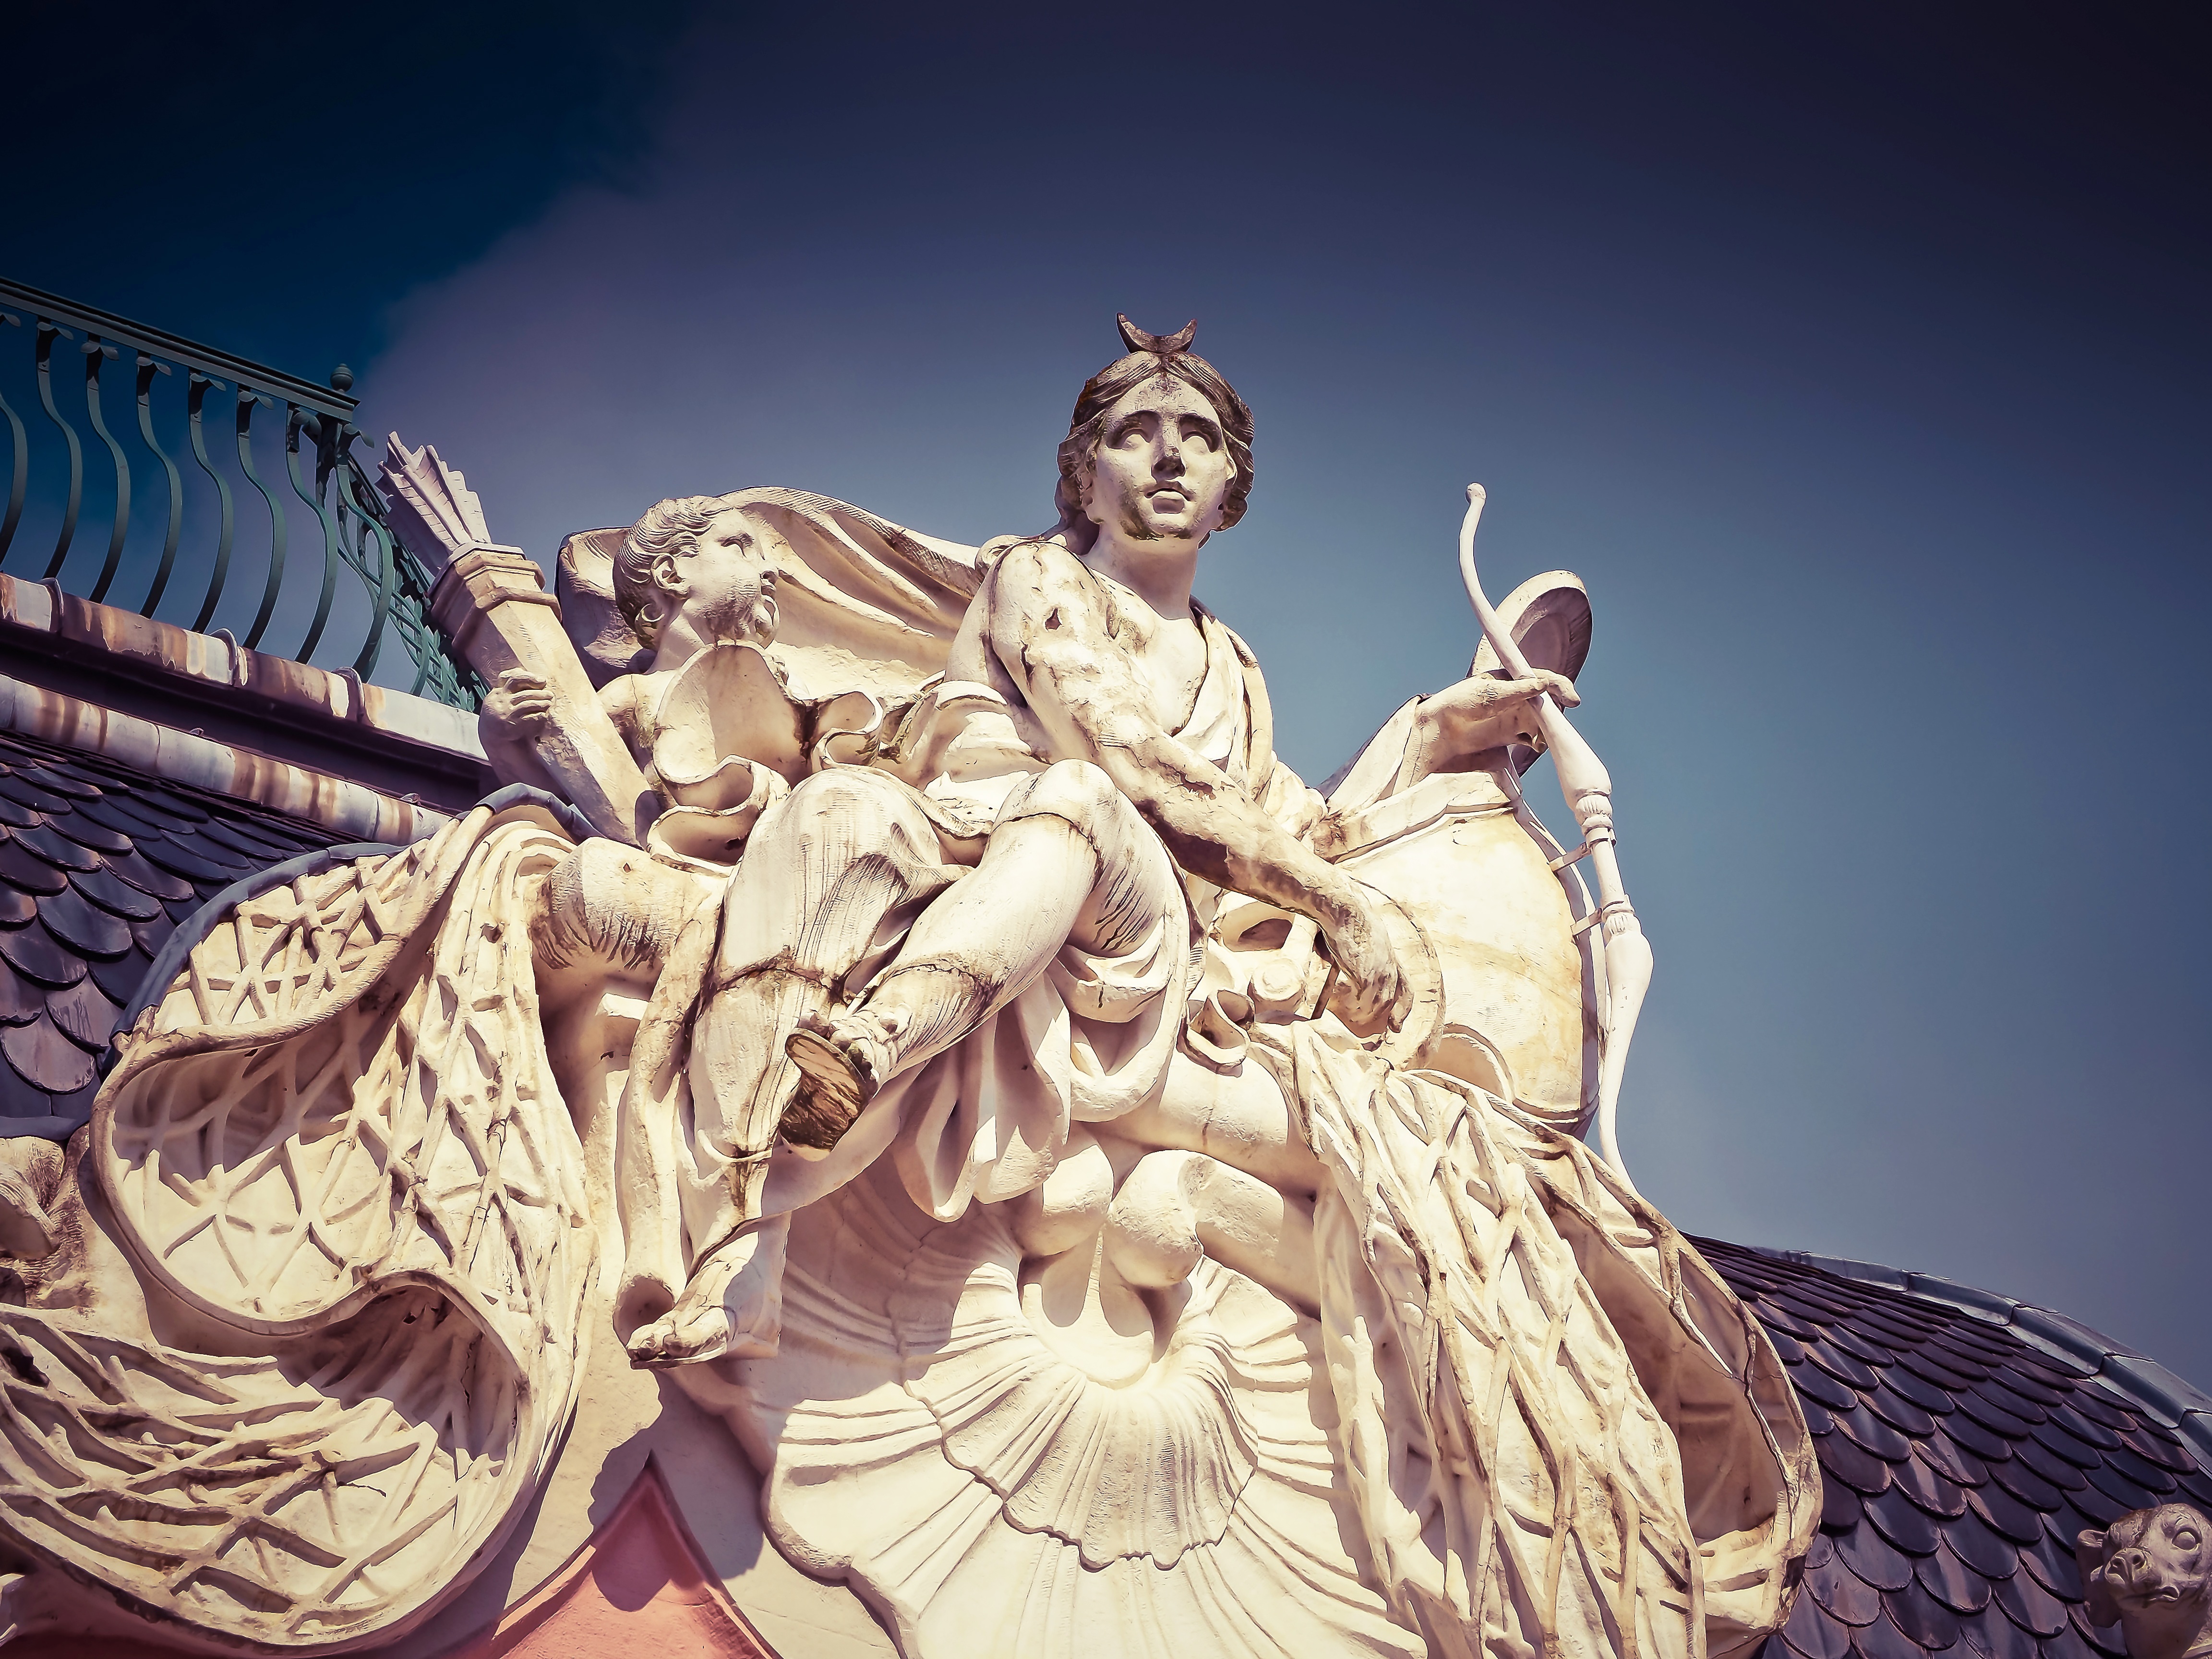
architecture, building, old, stone, monument, statue, castle, facade, places of interest, sculpture, art, temple, figures, historically, baroque, mythology, stone figure, housewife, dusseldorf, castle benrath, ancient history